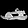
Label: Sandal